Georg Kr. Lárusson

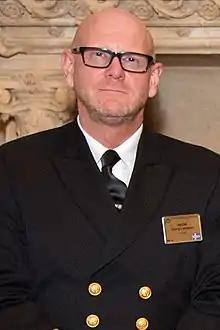
Director General Georg Kr. Lárusson

Georg Kristinn Lárusson (born 21 March 1959) is the Director General of the Icelandic Coast Guard and former director of the Icelandic Directorate of Immigration, a position he held from 1999 to 2005. He graduated from the University of Iceland with a law degree in 1985 and a postgraduate degree from the Faculty of Law at the University of Copenhagen. He was a judge's representative at the Reykjavík District Court in 1985-89 and was the district magistrate in Dalasýsla, Strandasýsla and Kópavogur in the period 1989–92. He served as district magistrate of Vestmannaeyjar from 1992 to 1998. Georg was appointed deputy chief of police in Reykjavík from 1998 to 1999.